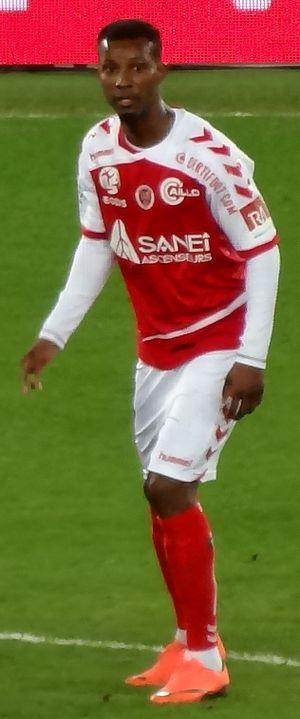
Odaïr Júnior Lopes Fortes, né le 31 mars 1987 à Praia, est un footballeur international cap-verdien, qui évolue au poste de milieu offensif à EF Reims Sainte-Anne en Régional 1.